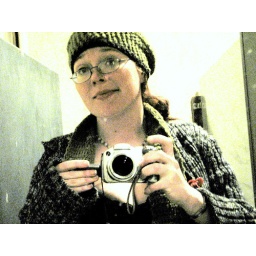
she came in thru the bathroom window